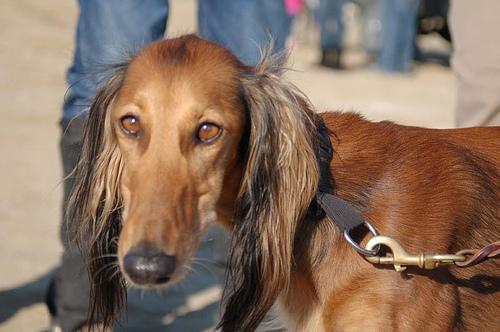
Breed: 206-n000051-Saluki